The King of Fighters '99

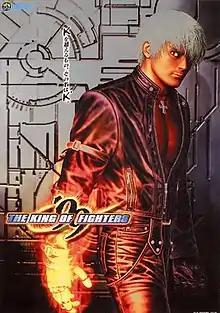
Promotional artwork featuring K'

The King of Fighters '99: Millennium Battle, also called KOF '99, is a 1999 fighting game developed and published by SNK for the Neo Geo MVS arcade and home consoles in 1999. It is the sixth installment in "The King of Fighters" series following "The King of Fighters '98", introducing a new story arc known as the "NESTS Chronicles" which is centered around a young man named K', who is formerly associated with a mysterious organization known only as NESTS. The game introduces several changes to the established "KOF" format, most notably an assisting character labeled "Striker". The game was ported to the Neo Geo CD and the PlayStation. Dreamcast and Microsoft Windows versions were also released under the title whose stages were remodeled in 3D.